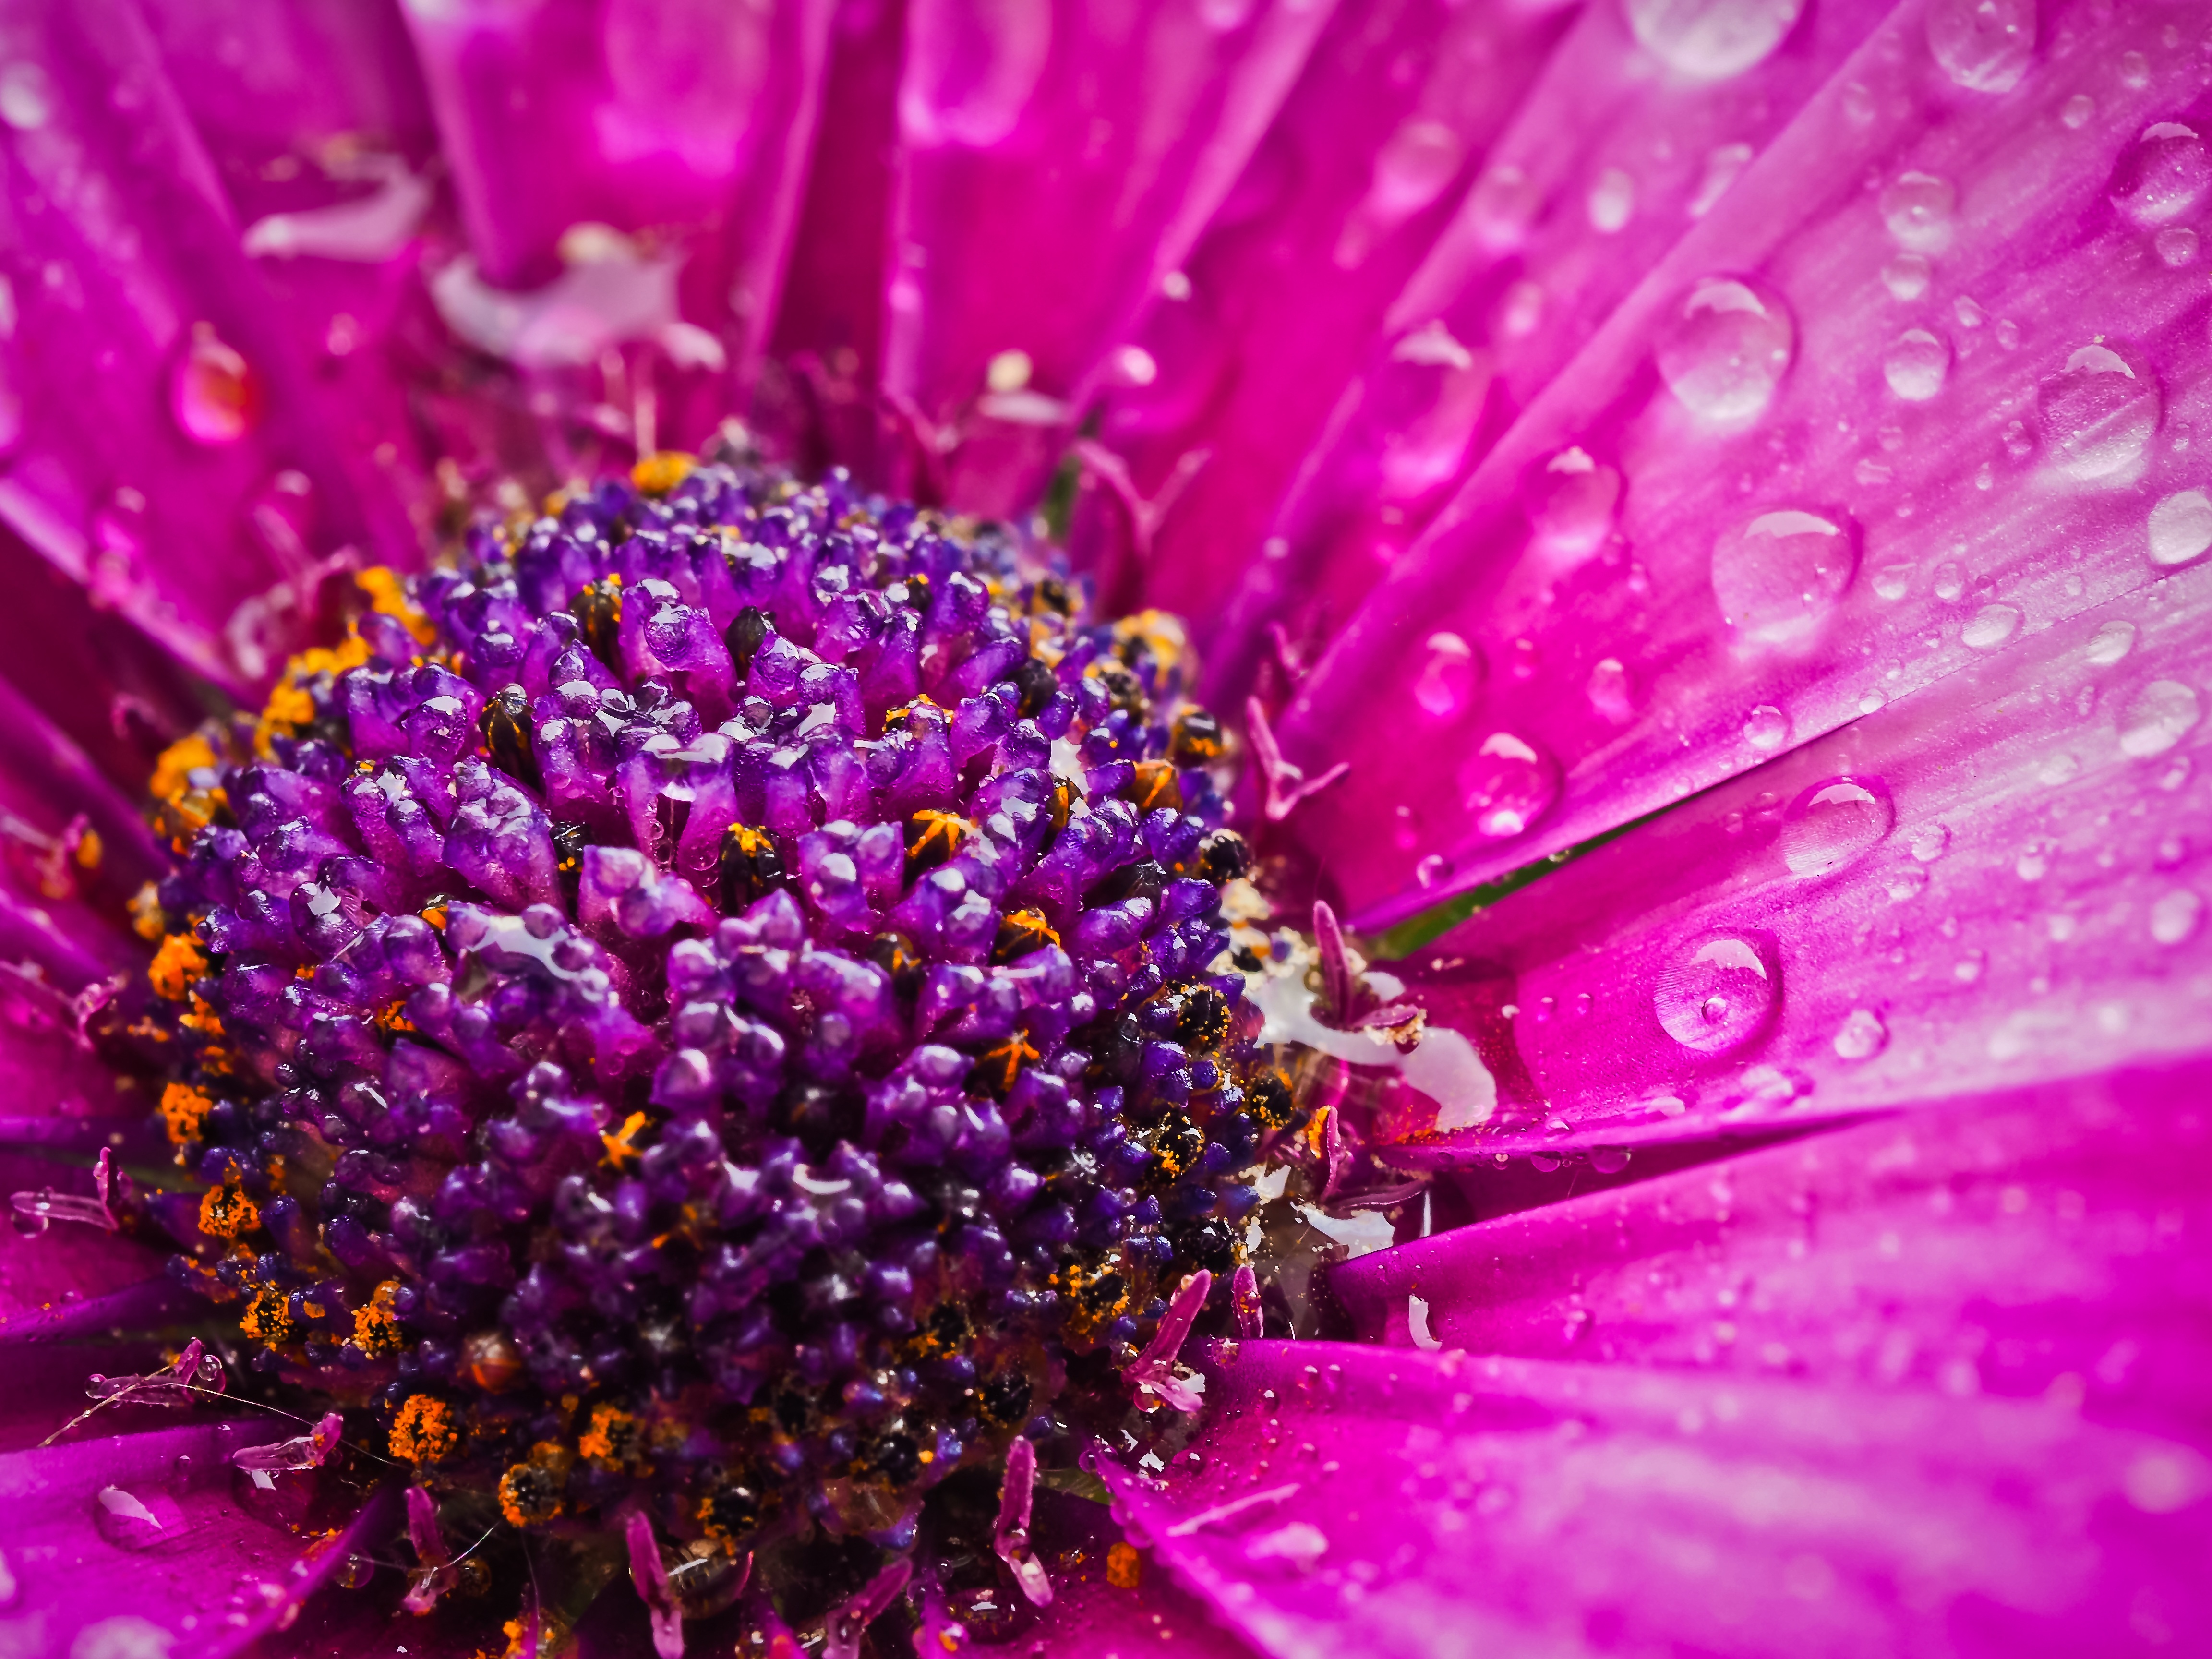
water, nature, blossom, dew, plant, photography, flower, purple, petal, bloom, pollen, spring, macro, colorful, garden, close, flora, drip, wildflower, flowers, close up, leaves, violet, beautiful, purple flower, drop of water, nectar, moisture, composites, macro photography, cape basket, cape daisies, annual plant